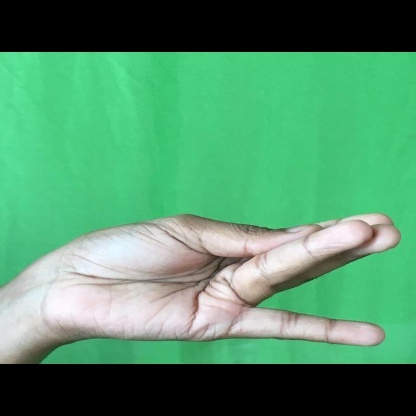
Mudra: Chaturam